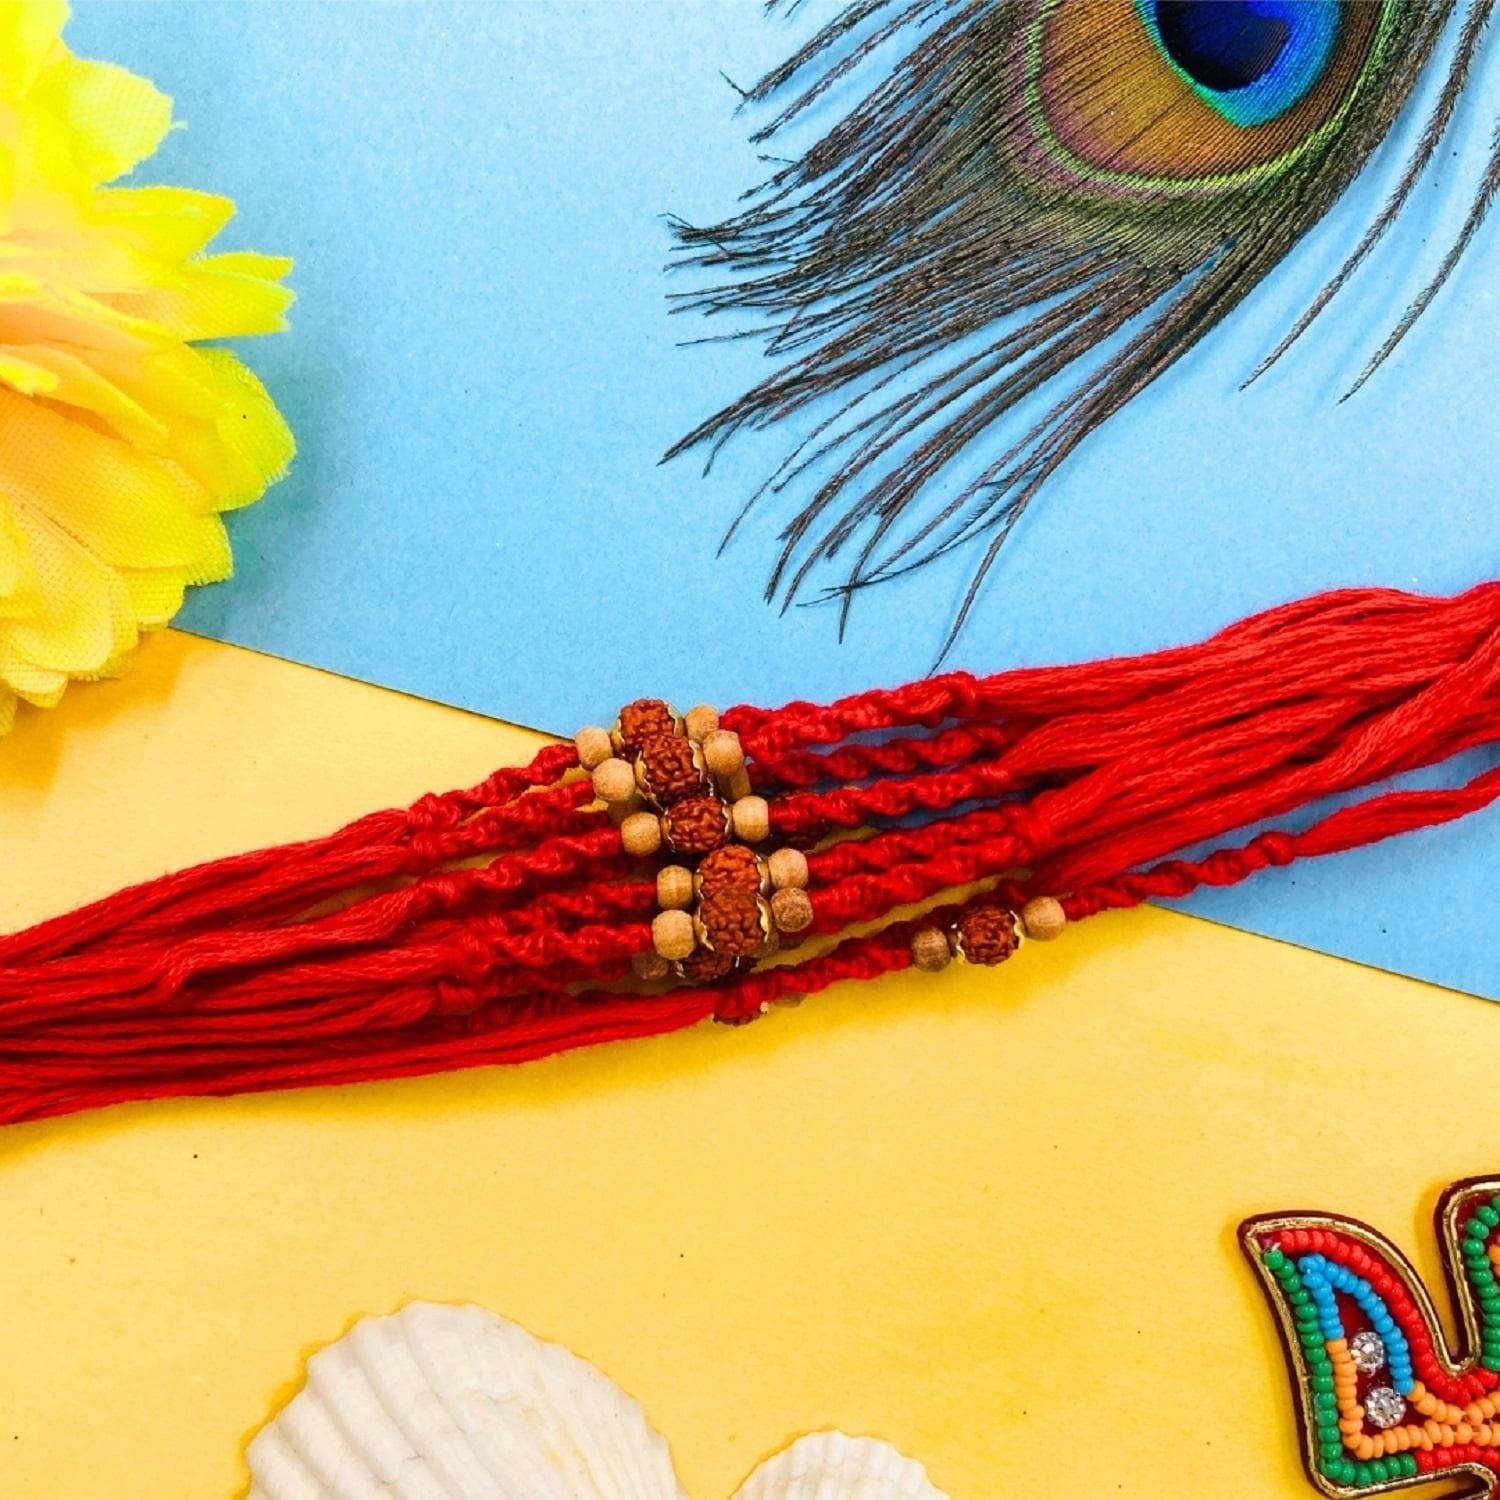
VIBRANCE Traditional Mauli Thread Rakhi for Raksha Bandhan.
Type: Rakhis
Brand: VIBRANCE
Price: Rs. 199
 Raksha Bhandan is a celebration of the bond between a brother and sister. We specialize in creating unique rakhi designs for every brother and sister. Our rakhi collection ranges from traditional to modern designs, all of which are handcrafted with love and care. We strive to make each Raksha Bhandan special for our customers by providing the perfect rakhi for their loved ones. With our wide range of designs and styles, you can find the perfect rakhi for your brother or sister. Shop with us today to make your Raksha Bhandan magical.The design of the delivered product or parts of it may vary slightly from what is shown in the image.
Features: Hand crafted pearl and crystal studded rakhi Multicolor Rakhi,Special Multi colour Designer Rakhi for Brother / Bhabhi / Kids,Includes roli chawal and free greeting card,Rakshabandhan Special Card,Comes with Roli Chawal & Best Wishes Greeting Card in best packaging